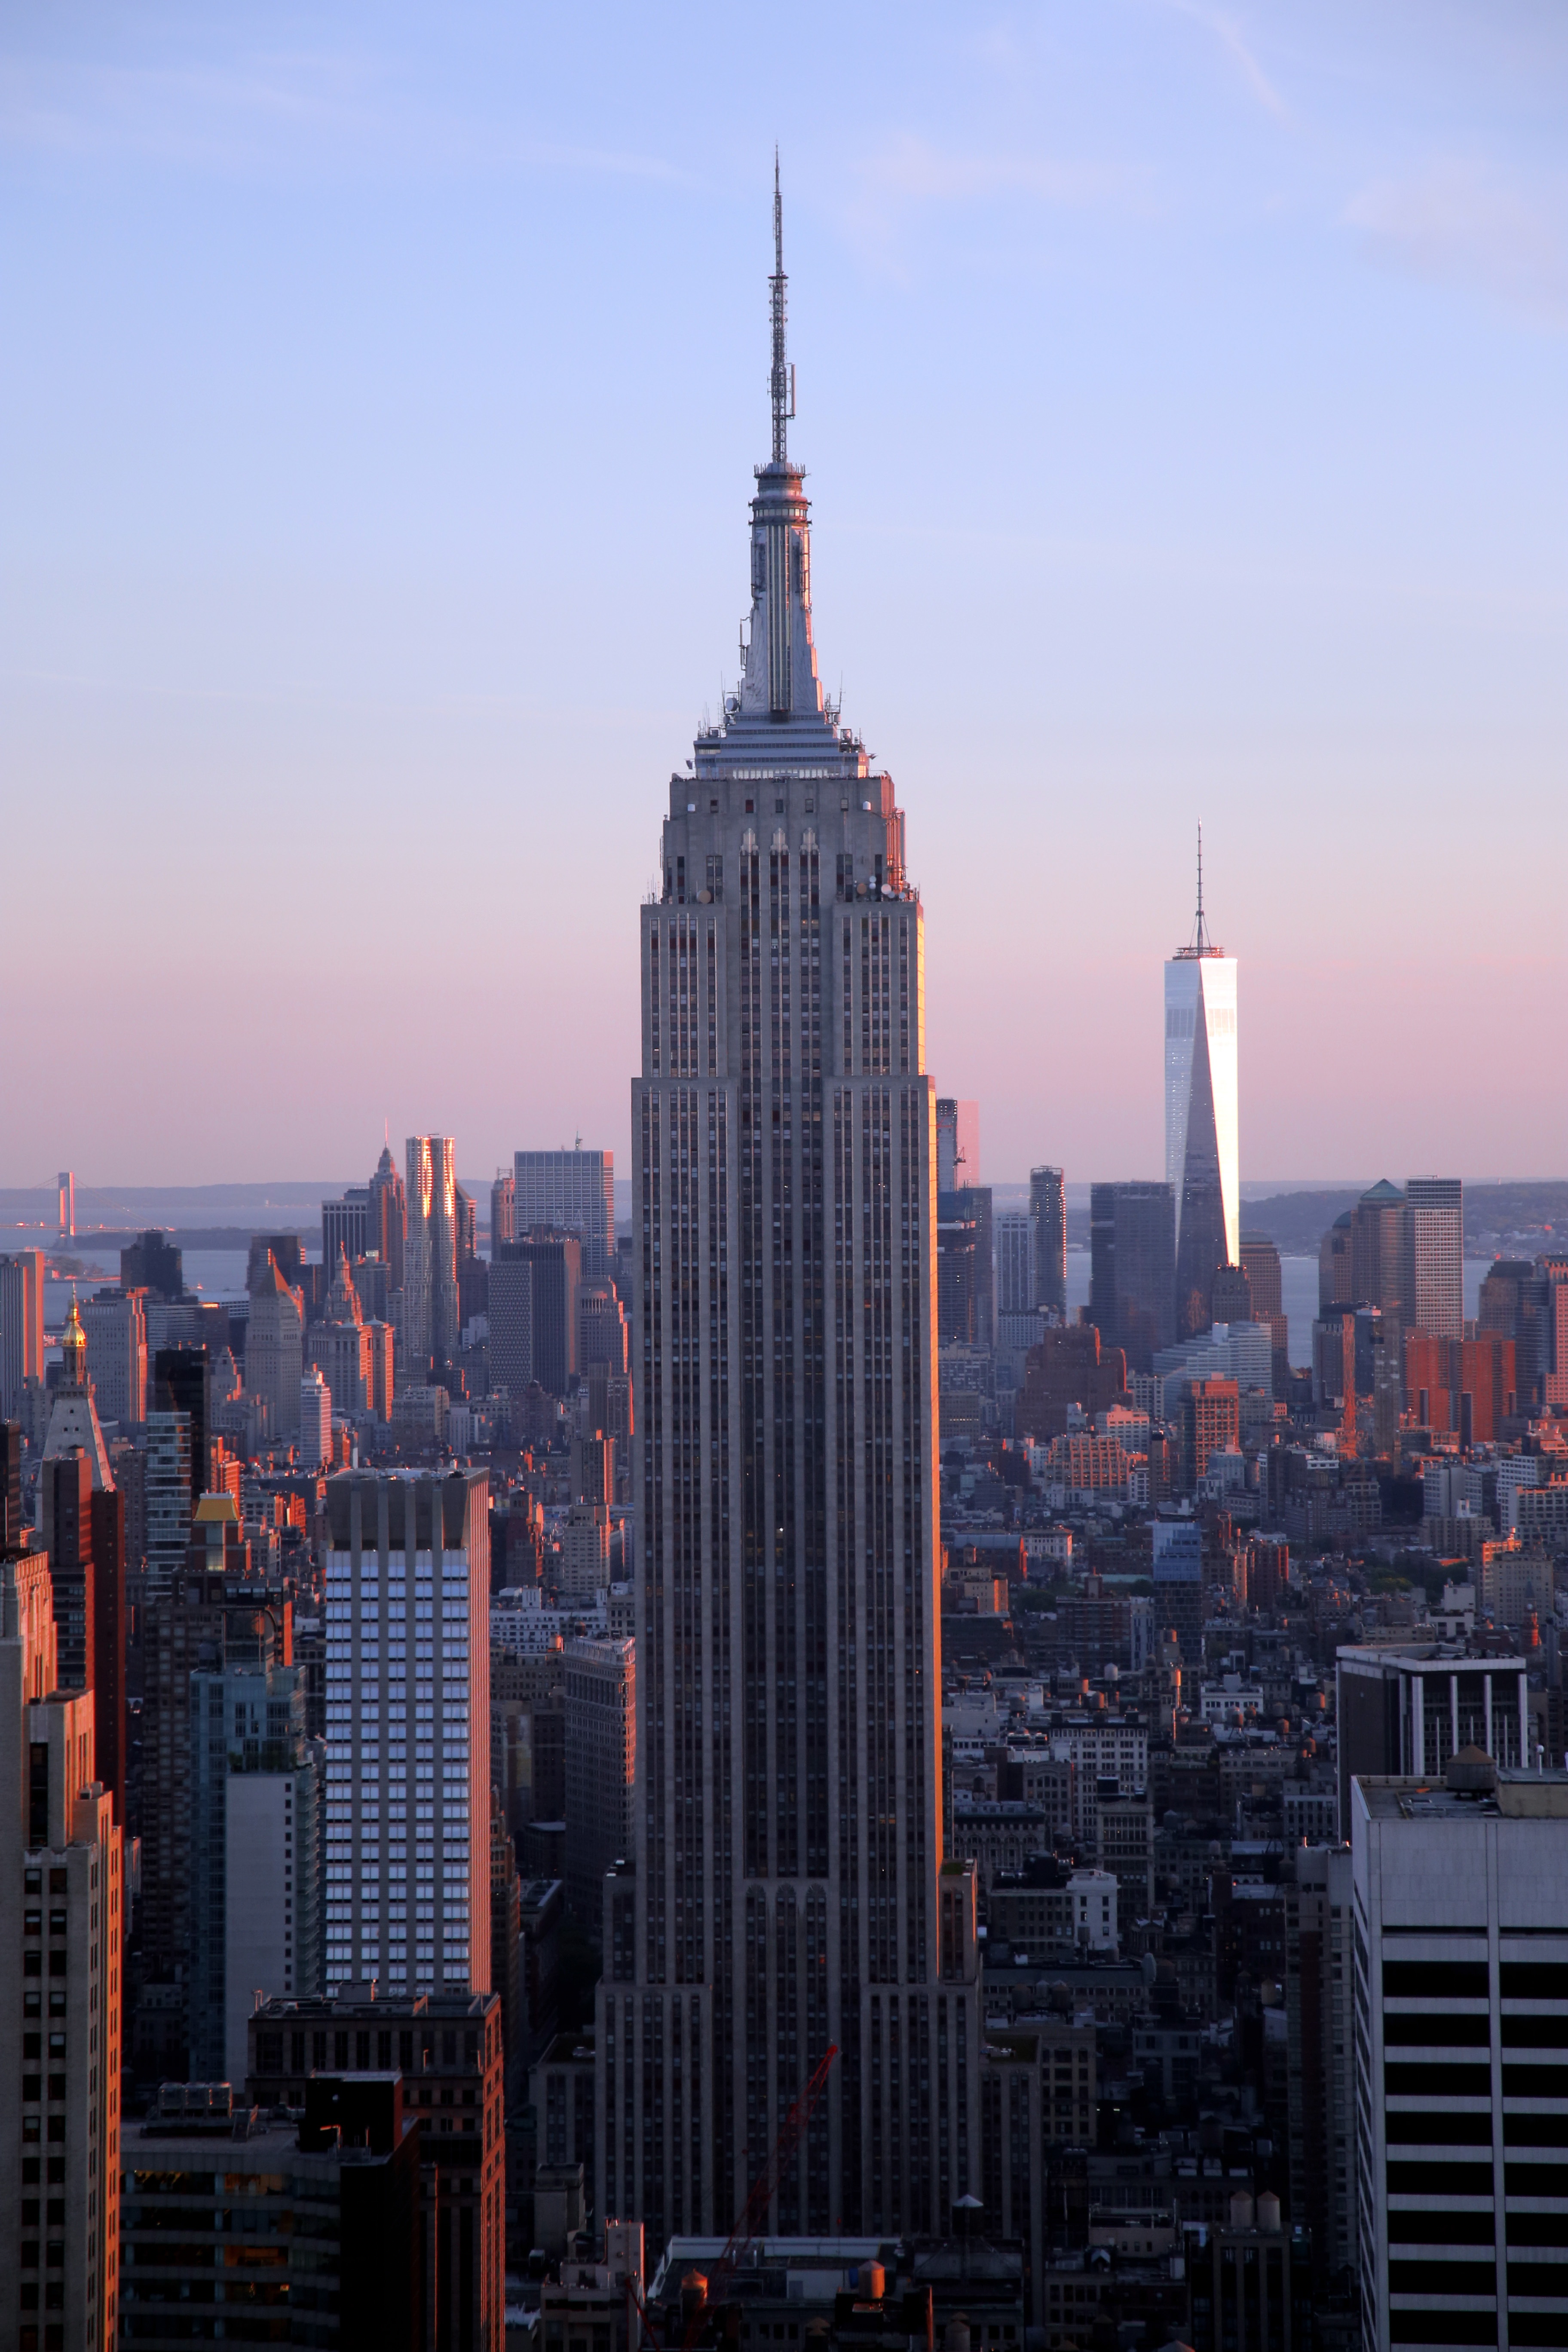
horizon, architecture, sunset, skyline, city, skyscraper, new york, manhattan, cityscape, downtown, dusk, evening, tower, nyc, landmark, empire state building, tower block, united states, buildings, spire, metropolis, urban area, geographical feature, human settlement, metropolitan area